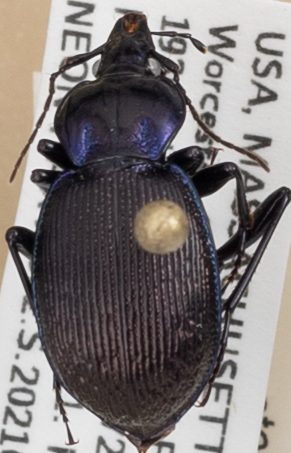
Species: Sphaeroderus stenostomus lecontei
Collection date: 2021-06-23
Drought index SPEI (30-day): -0.114
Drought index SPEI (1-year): -1.28
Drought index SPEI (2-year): -1.928